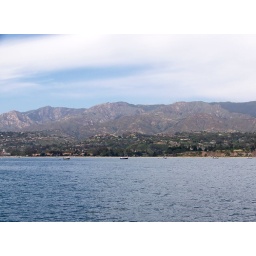
Scars of 2009's Jesusita Fire are evident on the mountain face in this coastal scene of the Santa Barbara area